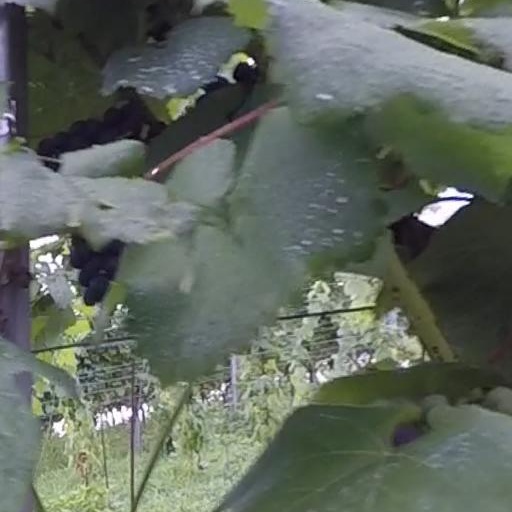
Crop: grape